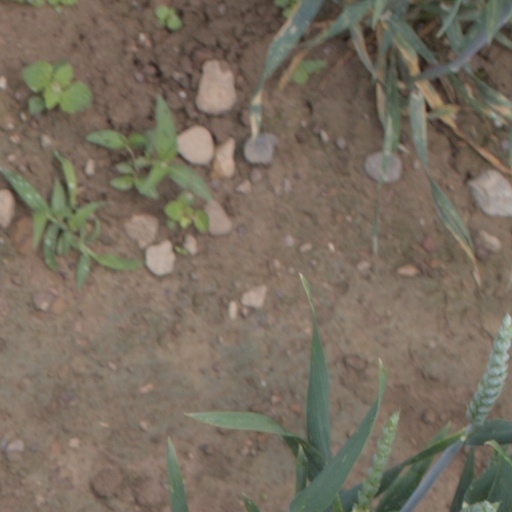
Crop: wheat